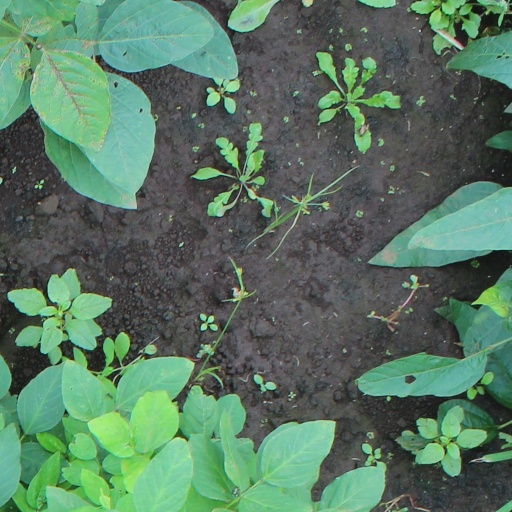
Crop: soybean